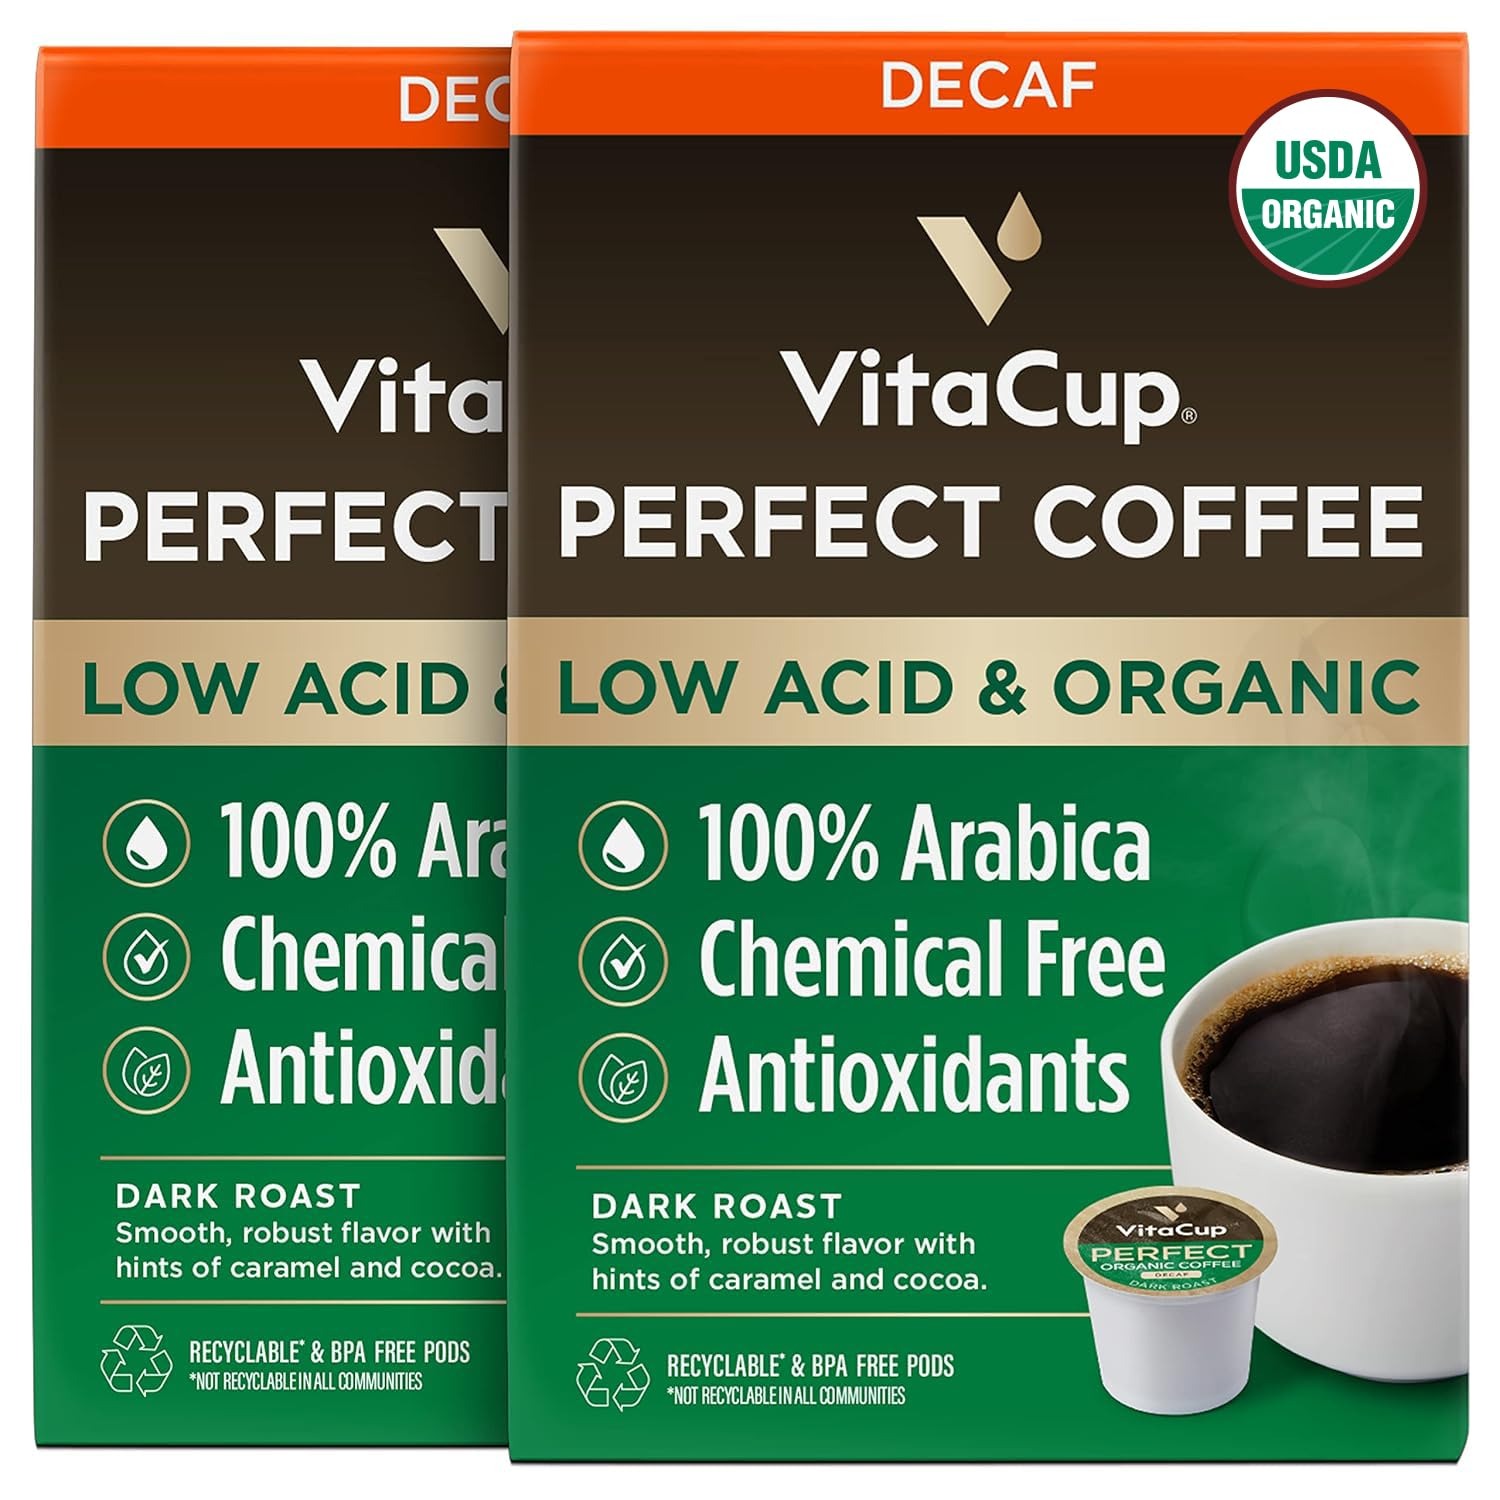
Item Name: VitaCup Organic Perfect Dark Roast Decaf Coffee Pod for Pure & Clean Energy, Antioxidants, Low Acid, Peru Single Origin in Recyclable Single Serve Pod Compatible with Keurig K-Cup Brewers, 32CT
Bullet Point 1: ORGANIC LOW ACID DECAF COFFEE: Delicious, clean coffee as pure as it gets. You'll love the smooth, chocolaty robust taste of Perfect organic decaf coffee pods with dark roast beans ground fresh and sealed for a perfect cup of decaf coffee.
Bullet Point 2: PURE & CLEAN: Perfect Coffee low acid coffee pods are 3rd party lab tested, giving you a smooth dark roast decaf coffee that provides pure, clean, lasting energy.
Bullet Point 3: HEALTHY ANTIOXIDANTS: Perfect Decaf Coffee pods contains chlorogenic acid antioxidants which are proven to protect and maintain overall cell health.
Bullet Point 4: SINGLE-ORIGIN, HIGH ALTITUDE GROWN: 100% dark roast Arabica coffee sourced from a single origin in Peru. Grown at high altitude for the highest quality beans with complex flavor profile, giving you the best low acid decaf coffee in your cup.
Bullet Point 5: 100% RECYCLABLE PODS: Our single-serve k cup compatible coffee pods are made from recyclable and BPA free materials. They are compatible with all Keurig K Cup brewers. Our coffee is roasted, ground, & sealed in the USA.
Product Description: Vitacup Decaf Perfect Low Acid Coffee Pods Decaf Perfect Low Acid Coffee Pods offer a rich, smooth dark roast with less acidity, making it an excellent choice for those who love coffee but prefer a gentler option. Made from 100% organic, Fair Trade Arabica beans, this decaf blend delivers a full-bodied taste with subtle hints of caramel and cocoa. Naturally low in acid, it provides a smooth and satisfying cup without the discomfort of traditional coffee. Whether you're looking for a nighttime brew or a mild, flavorful option for sensitive stomachs, this blend is designed for easy sipping. This carefully crafted decaf coffee is third-party lab tested to be free from mycotoxins, pesticides, and artificial ingredients, ensuring a clean and pure coffee experience. The naturally occurring chlorogenic acid antioxidants found in coffee help support overall cell health, while the low-acid formula makes it gentle on teeth and digestion. Sealed fresh for quality, this organic coffee allows you to enjoy a flavorful, chemical-free cup at any time of day. Why You’ll Love It: Bold dark roast with a smooth, full-bodied flavor and hints of caramel and cocoa Low-acid and chemical-free, making it gentle on digestion Organic, Fair Trade, and lab-tested for purity and freshness Brewing is simple and convenient. Vitacup Decaf Perfect Low Acid Coffee Pods are fully compatible with Keurig brewers, ensuring a fresh and flavorful cup in just minutes. Simply pop in a pod, brew, and enjoy a delicious decaf coffee designed for smooth, worry-free sipping.
Value: 32.0
Unit: Count

Price: 44.47